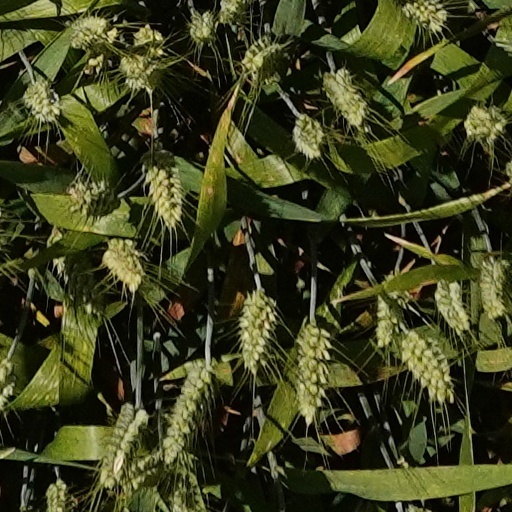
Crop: wheat